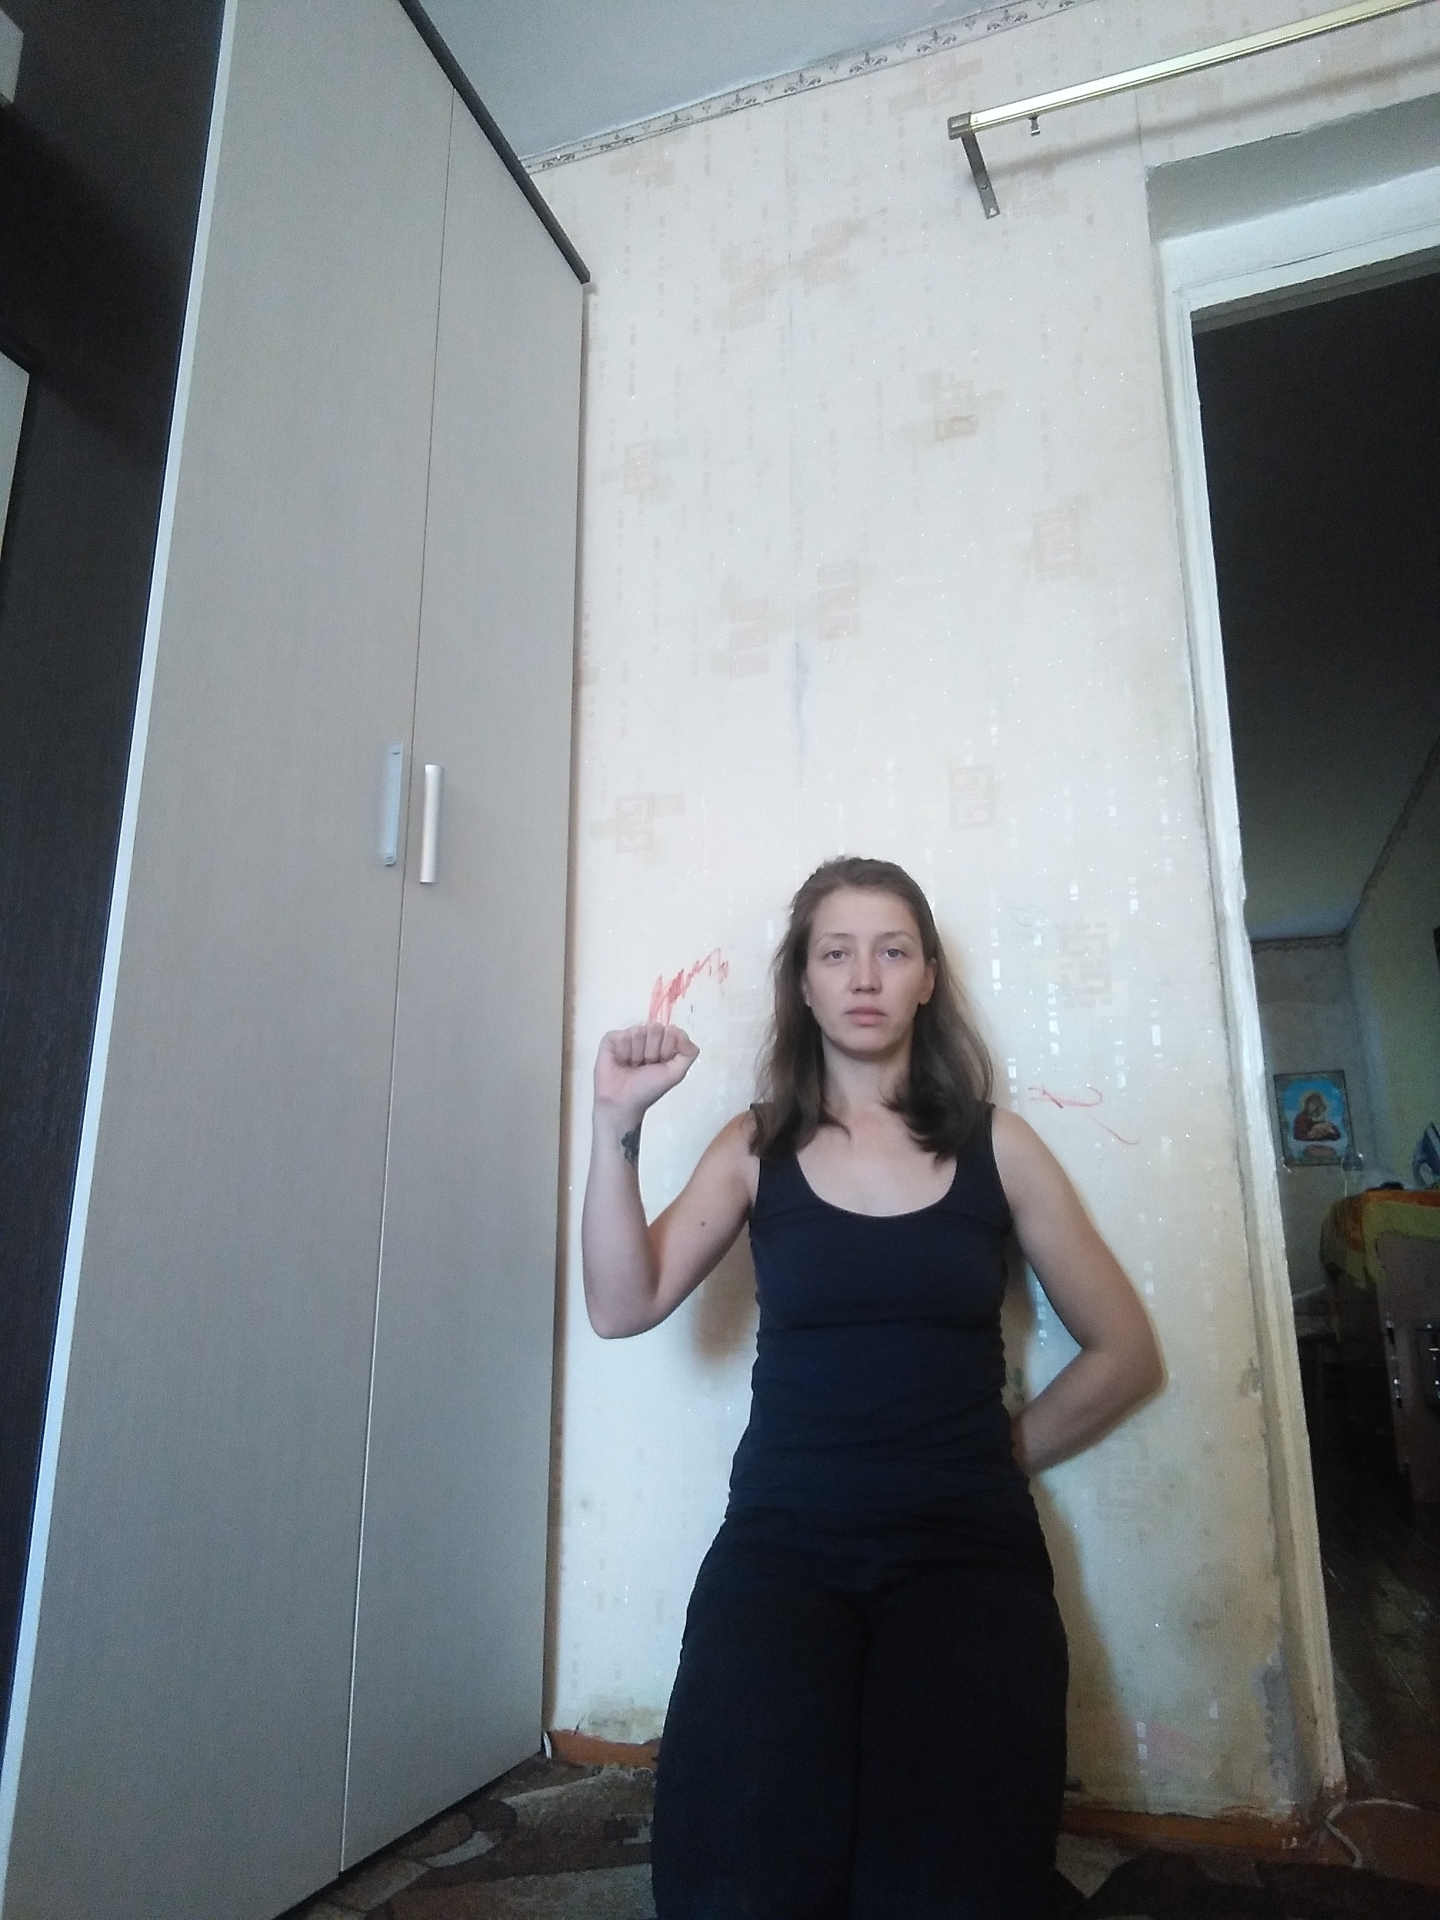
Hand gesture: fist